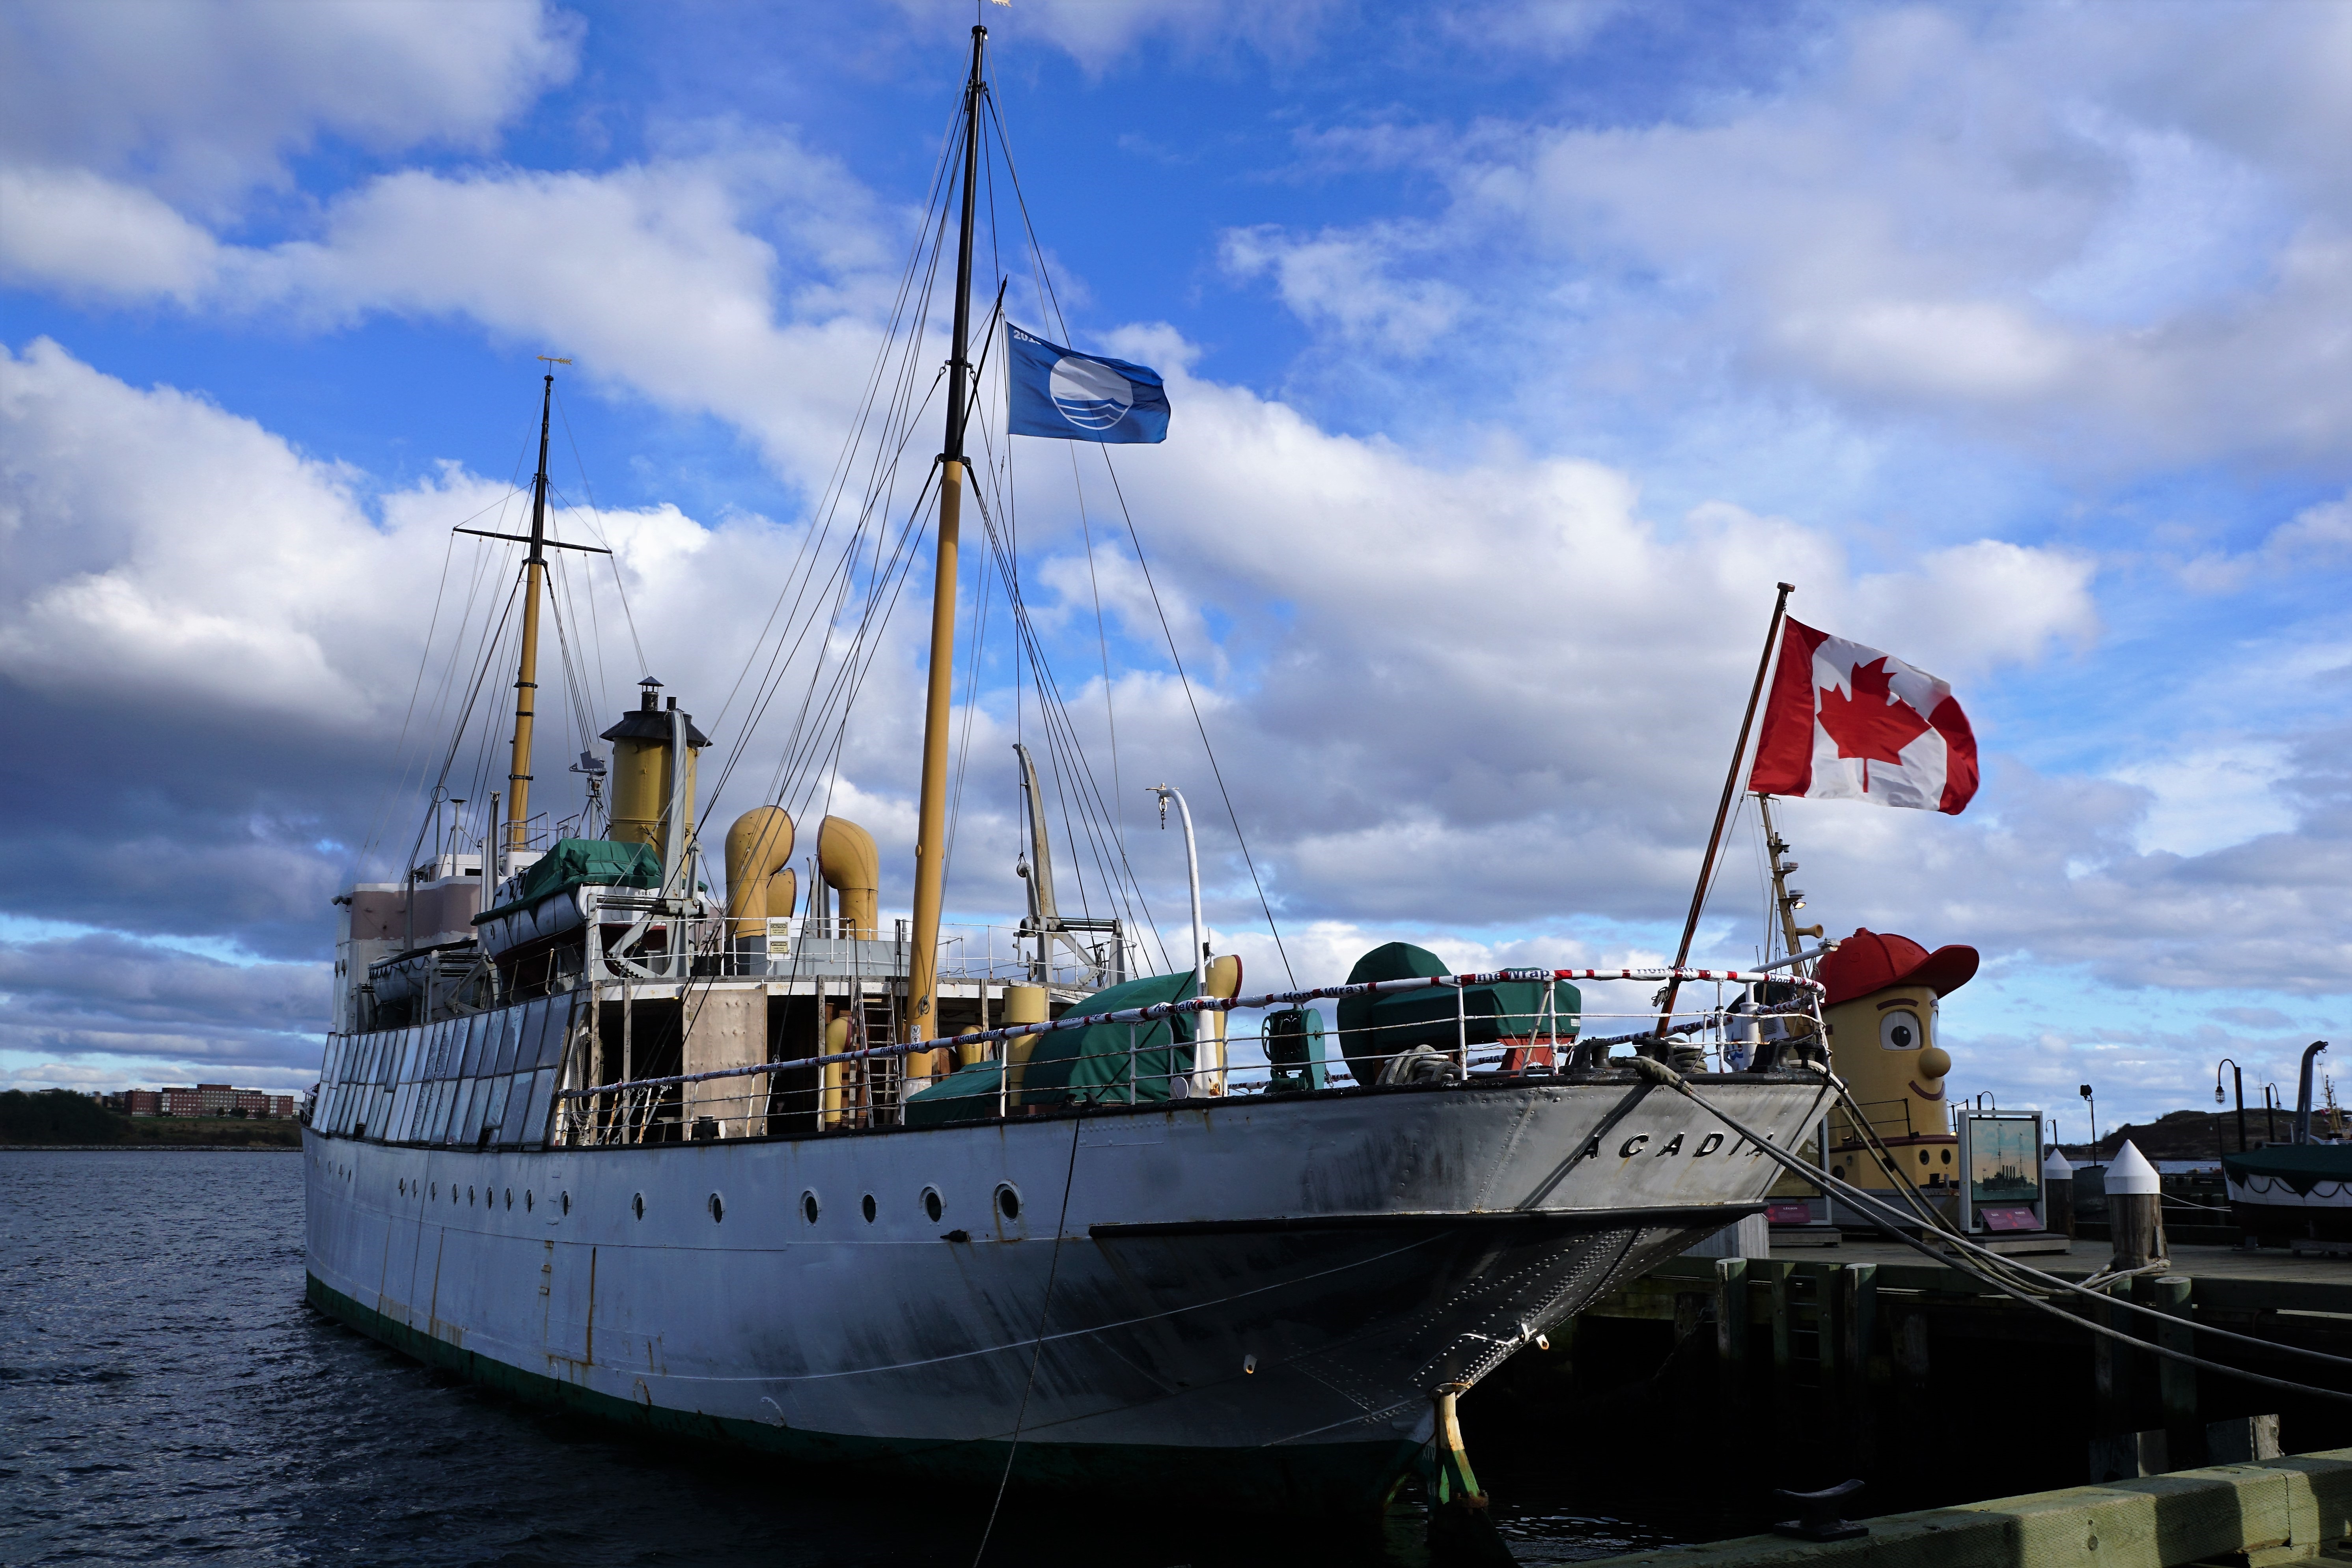
sea, coast, sky, boat, ship, vehicle, mast, flag, america, holiday, bay, harbor, port, maple, cruise, clouds, fun, figure, canada, joy, atlantic, watercraft, schooner, transatlantic, fishing vessel, tall ship, freight transport, fishing trawler, halifax sky